Daniel Ricciardo

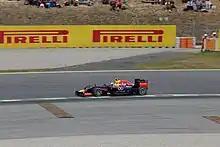
Ricciardo at the 2014 Spanish Grand Prix

In the first race of the season, the , Ricciardo qualified in second place behind Lewis Hamilton and finished the race in second place, withstanding pressure from rookie Kevin Magnussen in the final laps. Ricciardo was later disqualified, as his car was ruled to have exceeded the mandated hourly fuel flow rate limit. Had he not been disqualified, it would have marked the first time an Australian had made the podium at the Australian Grand Prix since the race became part of the World Championship in 1985. Infiniti Red Bull Racing filed an appeal against the disqualification, which was rejected by the International Court of Appeal, the FIA decision being upheld.